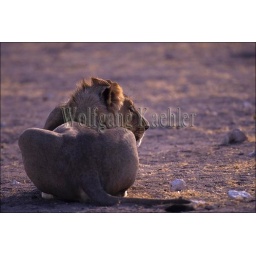
Africa, namibia, etosha national park, young male lion near waterhole